Henry Knox

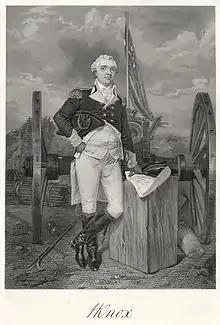
Steel engraving of Henry Knox by Alonzo Chappel

Knox was promoted to major general on March 22, 1782; he became the army's youngest major general. He and Congressman Gouverneur Morris were assigned to negotiate prisoner exchanges with the British. These negotiations failed because the sides could not agree on processes and terms for matching various classes of captives. He joined the main army at Newburgh, New York, and inspected the facilities at West Point, considered a crucial defensive position. After enumerating its defects and needs, Washington appointed him its commander in August 1782. The next month he was devastated by the death of his nine-month-old son, and fell into a depression. He soldiered on, however, becoming involved in negotiations with the Confederation Congress and Secretary of War Benjamin Lincoln over the issue of pensions and overdue compensation for the military. Knox wrote a memorial, signed by a number of high-profile officers, suggesting that Congress pay all back pay immediately and offer a lump-sum pension rather than providing half-pay for life. The unwillingness of Congress to deal with the issue prompted Knox to write a warning letter, in which he wrote "I consider the reputation of the American army as one of the most immaculate things on earth, and that we should even suffer wrongs and injuries to the utmost verge of toleration rather than sully it in the least degree. But there is a point beyond which there is no sufferance. I pray we will sincerely not pass it." When rumors of mutiny in the higher rank circulated in March 1783, Washington held a meeting in which he made an impassioned plea for restraint. In the meeting, Knox introduced motions reaffirming the officers' attachment to Washington and Congress, helping to defuse the crisis. Because of the unresolved issues, however, Knox and others became vigorous proponents of a stronger national government, something which leading political leaders (including Thomas Jefferson, John Hancock, and Samuel Adams) opposed at the time.